Penrith Co-operative Society

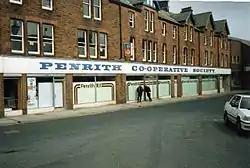
In the early 1990s, the society maintained a distinctive local identity, alongside the 1968 national Co-op cloverleaf visible in the windows of its Burrowgate premises

When most other co-operatives in Cumbria merged into regional groups in the 1960s and 1970s, such as the Cumbrian Society and the Greater Lancastria Society (now both part of The Co-operative Group), the Penrith society remained independent and has since taken over other small societies. These included the Keswick Co-operative Society in 1969; the Lazonby & District Co-operative Society in 1990; the Naworth Collieries Co-operative Society in 1993 which had branches in the small north Pennine villages of Hallbankgate and Halton-Lea-Gate and most recently, in 2002, the Stanhope & Weardale Co-operative Society.